Corbara

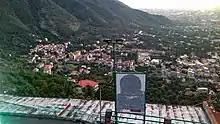
View of Corbara

The municipality borders with Angri, Lettere (NA), Sant'Egidio del Monte Albino and Tramonti.